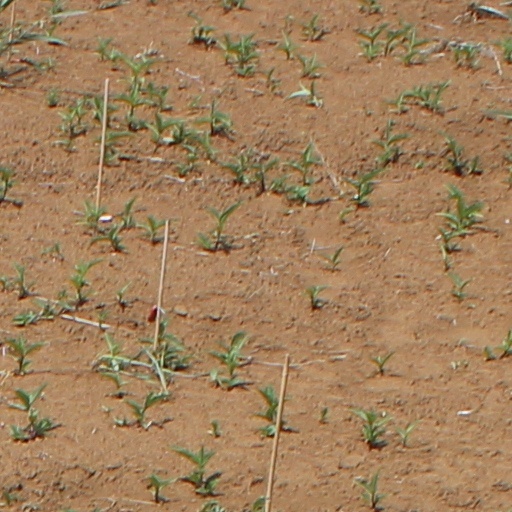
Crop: wheat